Montreal City Hockey League

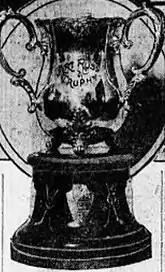
Art Ross Trophy, challenge trophy which champion teams from the MCHL competed for between 1913–1920.

The Montreal City Hockey League (MCHL) was a Canadian amateur senior ice hockey league in Montreal, Quebec which ran for 14 consecutive seasons between 1910 and 1924 when it merged with the Eastern Canada Amateur Hockey League.